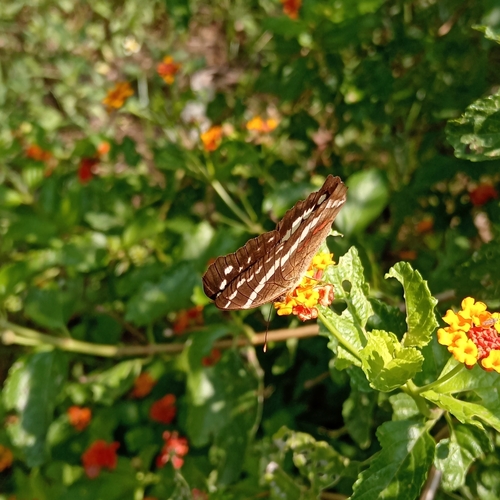
Scientific name: Anartia fatima
Common name: Banded peacock
Family: Nymphalidae
Order: Lepidoptera
Pollinator type: Primary pollinator
Habitat: Open areas and gardens
Geographic range: South America
Conservation status: Least Concern